Chevrolet Camaro (fourth generation)

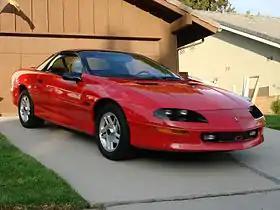
1993 Chevrolet Camaro Z28

The fourth-generation Chevrolet Camaro, colloquially known as the "Catfish Camaro", is a pony car that was produced by American automobile manufacturer General Motors for the 1993 through 2002 model years. It was introduced on an updated F-body platform but retained the same characteristic since the first-generation's introduction back in 1967: two doors, coupe or convertible bodystyles, rear-wheel drive, and a choice of 6-cylinder and V8 engines. The Camaro was revised in 1998 with both exterior and engine changes. General Motors discontinued production of the fourth generation of the Camaro due to slow sales, a deteriorated sports coupé market, and plant overcapacity.